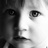
Emotion: neutral